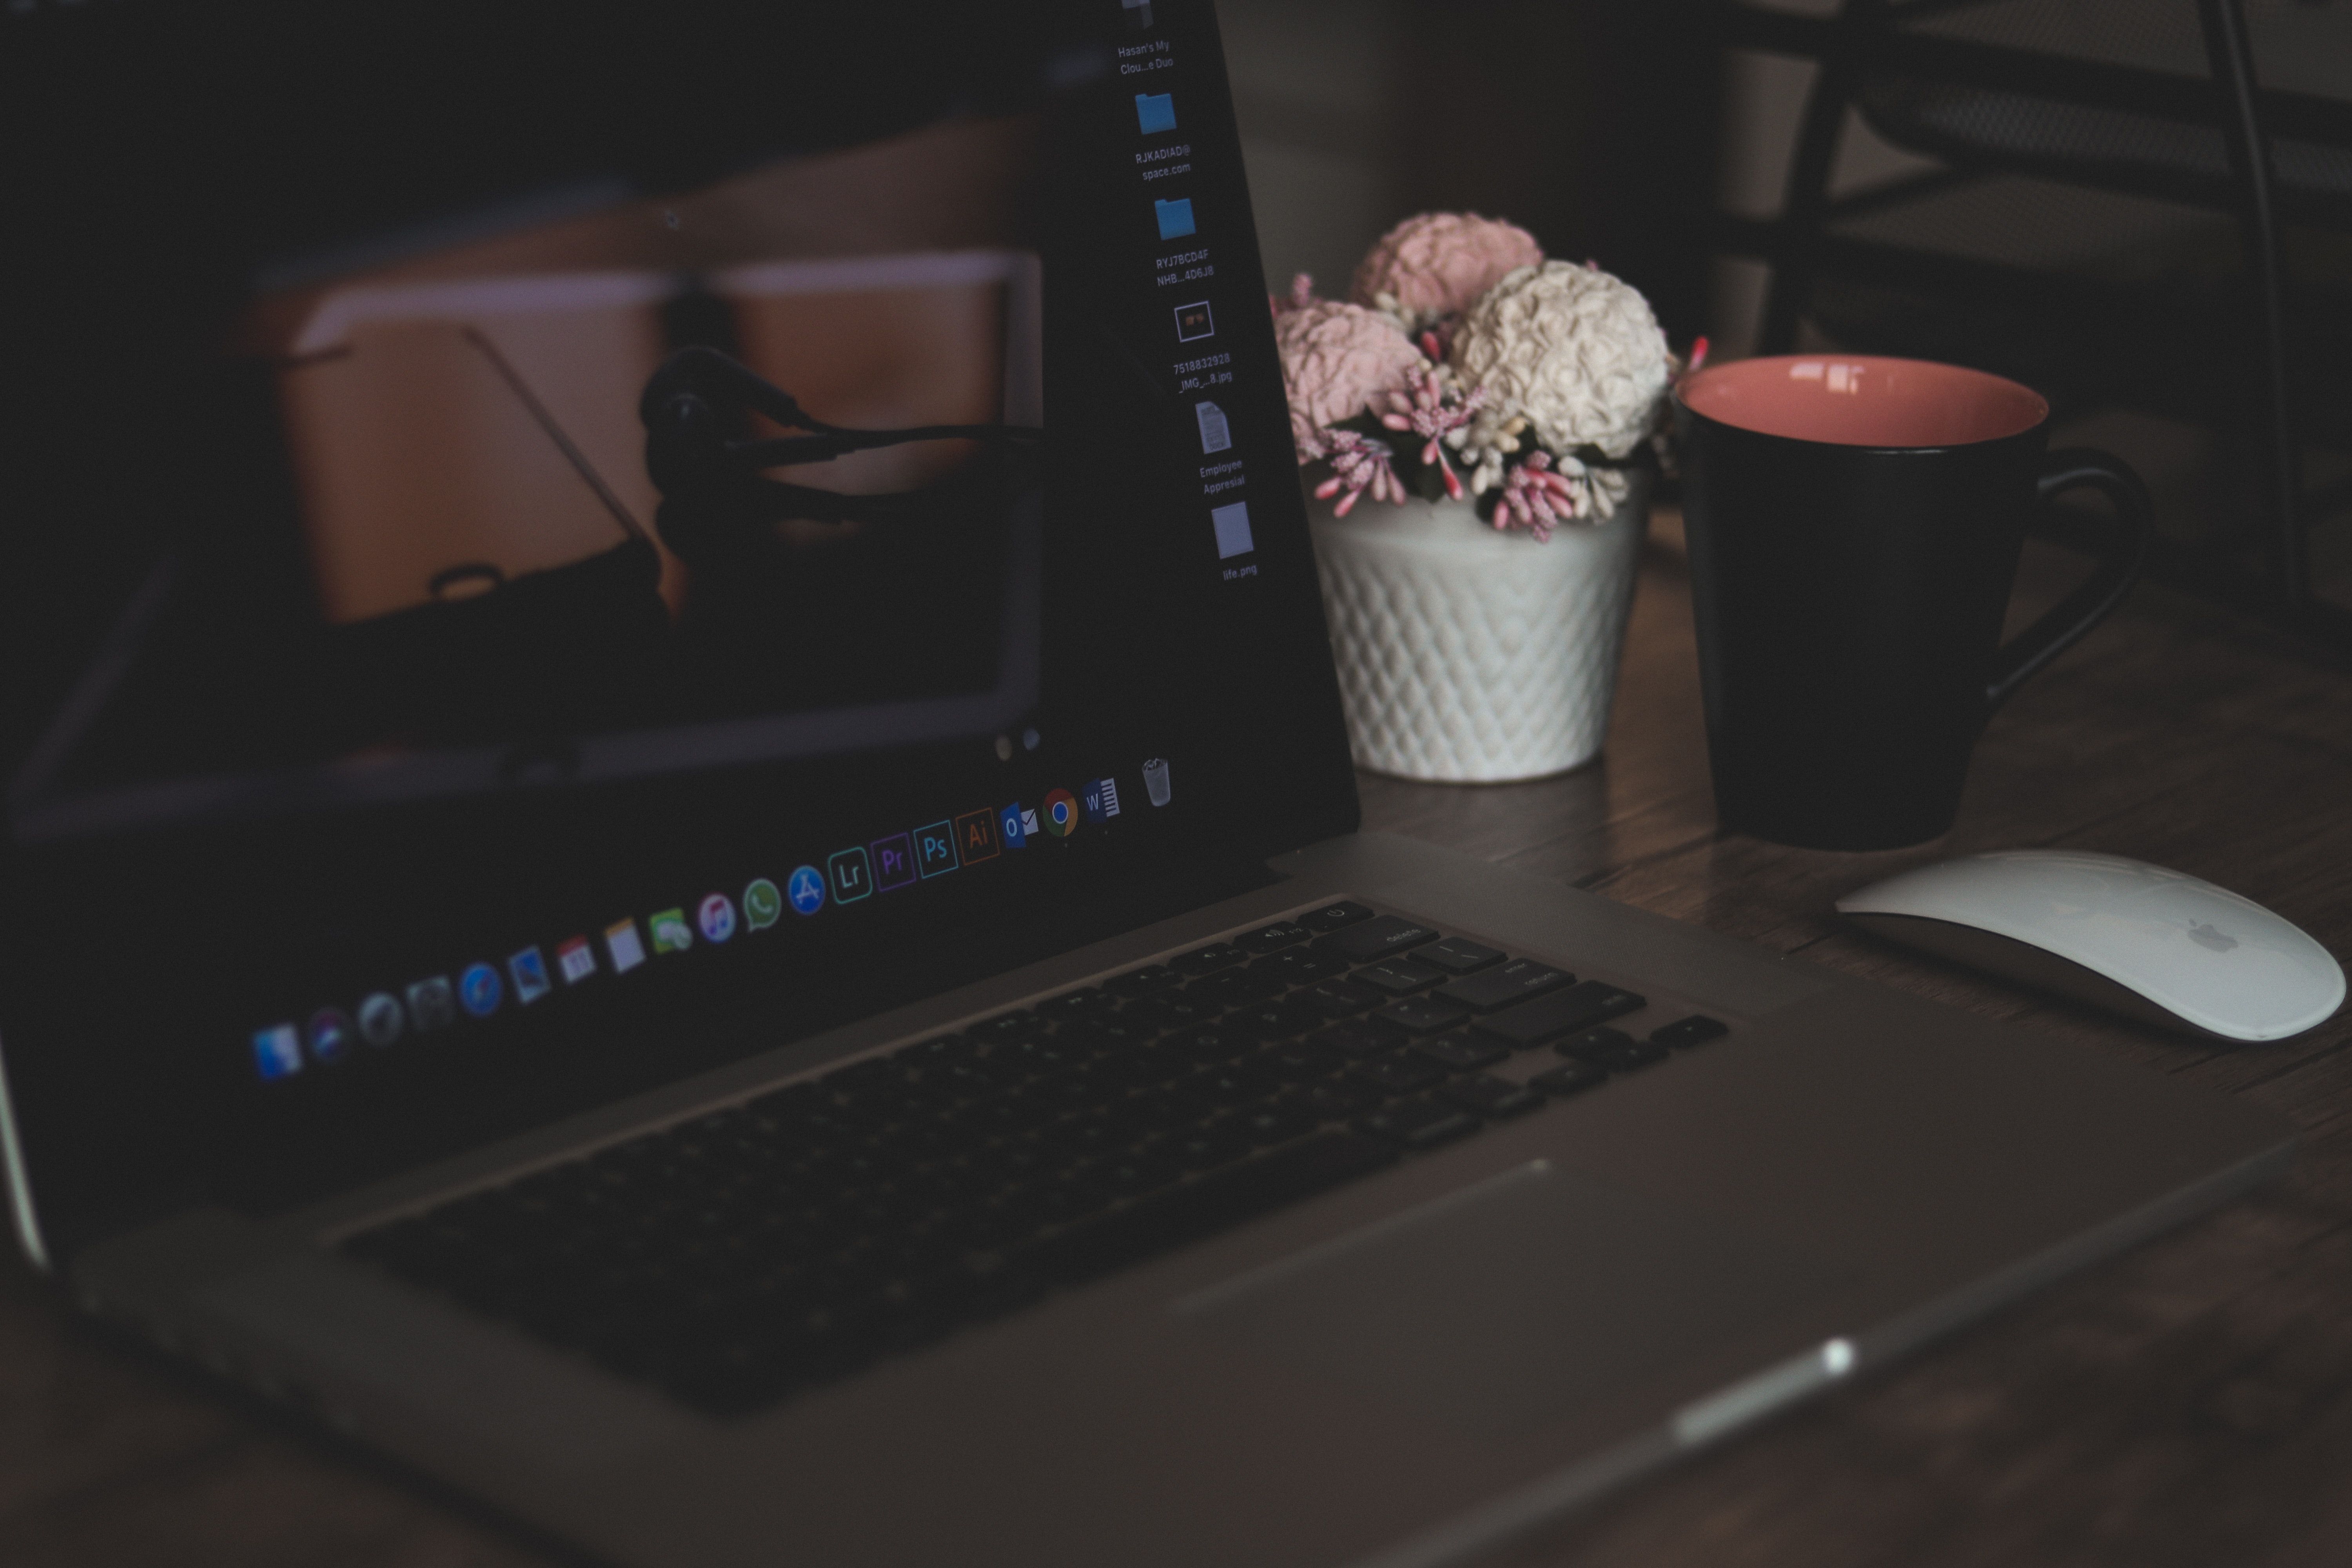
laptop, display device, electronic device, technology, personal computer, computer, computer monitor, netbook, room, gadget, computer keyboard, multimedia, flat panel display, desk, table, screen, media, furniture